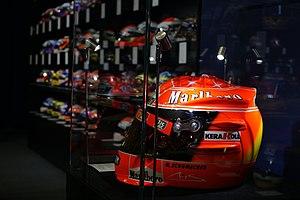
Vente Artcurial Rétromobile 2019
Rétromobile 2019 est la 44ᵉ édition du salon Rétromobile qui est consacré aux voitures anciennes et à l’ensemble des thèmes de la voiture de collection. Il se tient au Parc des expositions de la Porte de Versailles à Paris, en France.